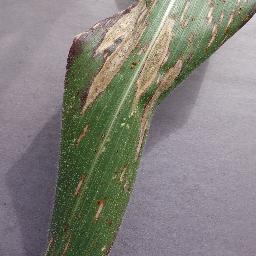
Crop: corn
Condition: (maize)_northern_blight